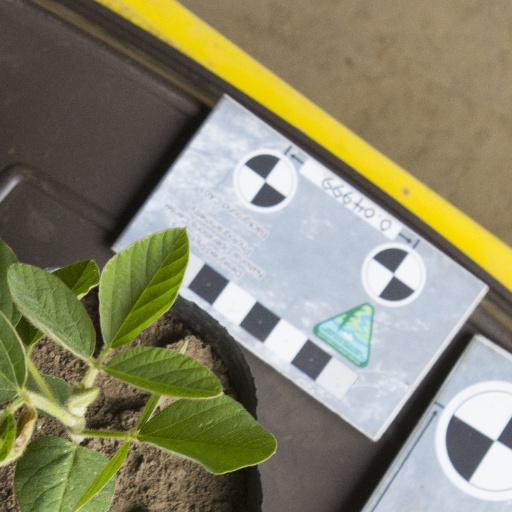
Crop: soybean